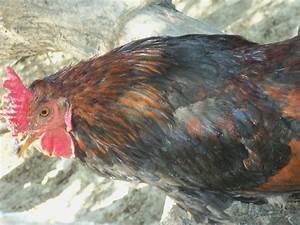
Label: chicken